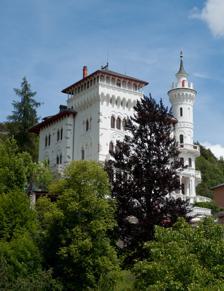
Building: Château des Magnans
Country: France
Year built: 1913
This article is an orphan , as no other articles link to it . Please introduce links to this page from related articles ; try the Find link tool for suggestions. ( April 2016 ) Château in Jausiers, France Château des Magnans The Château des Magnans in 2011 General information Type Château Address 189 Montée des Magnans 04850 Jausiers Country France Coordinates 44°25′04″N 6°44′34″E / 44.41788°N 6.74283°E / 44.41788; 6.74283 Construction started 1903 Completed 1913 Client Louis Fortoul Website https://chateaumagnans.popinns.com/ The Château des Magnans is a château in Jausiers , Alpes-de-Haute-Provence , Provence-Alpes-Côte d'Azur , France. It was built from 1903 to 1913 for Louis Fortoul, a French businessman who founded the department store chain Fábricas de Francia in Guadalajara , Mexico. It has been listed as an official historical monument since 1986. Residence The château is now a 3-star tourism residence, with 63 flats on site (14 within the château itself) equipped with a panoramic swimming pool, a solarium , an indoor spa and a jacuzzi . References Wikimedia Commons has media related to Château des Magnans .